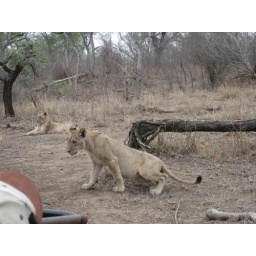
the female lioness did most of the hunting...then the male would come in and feast...